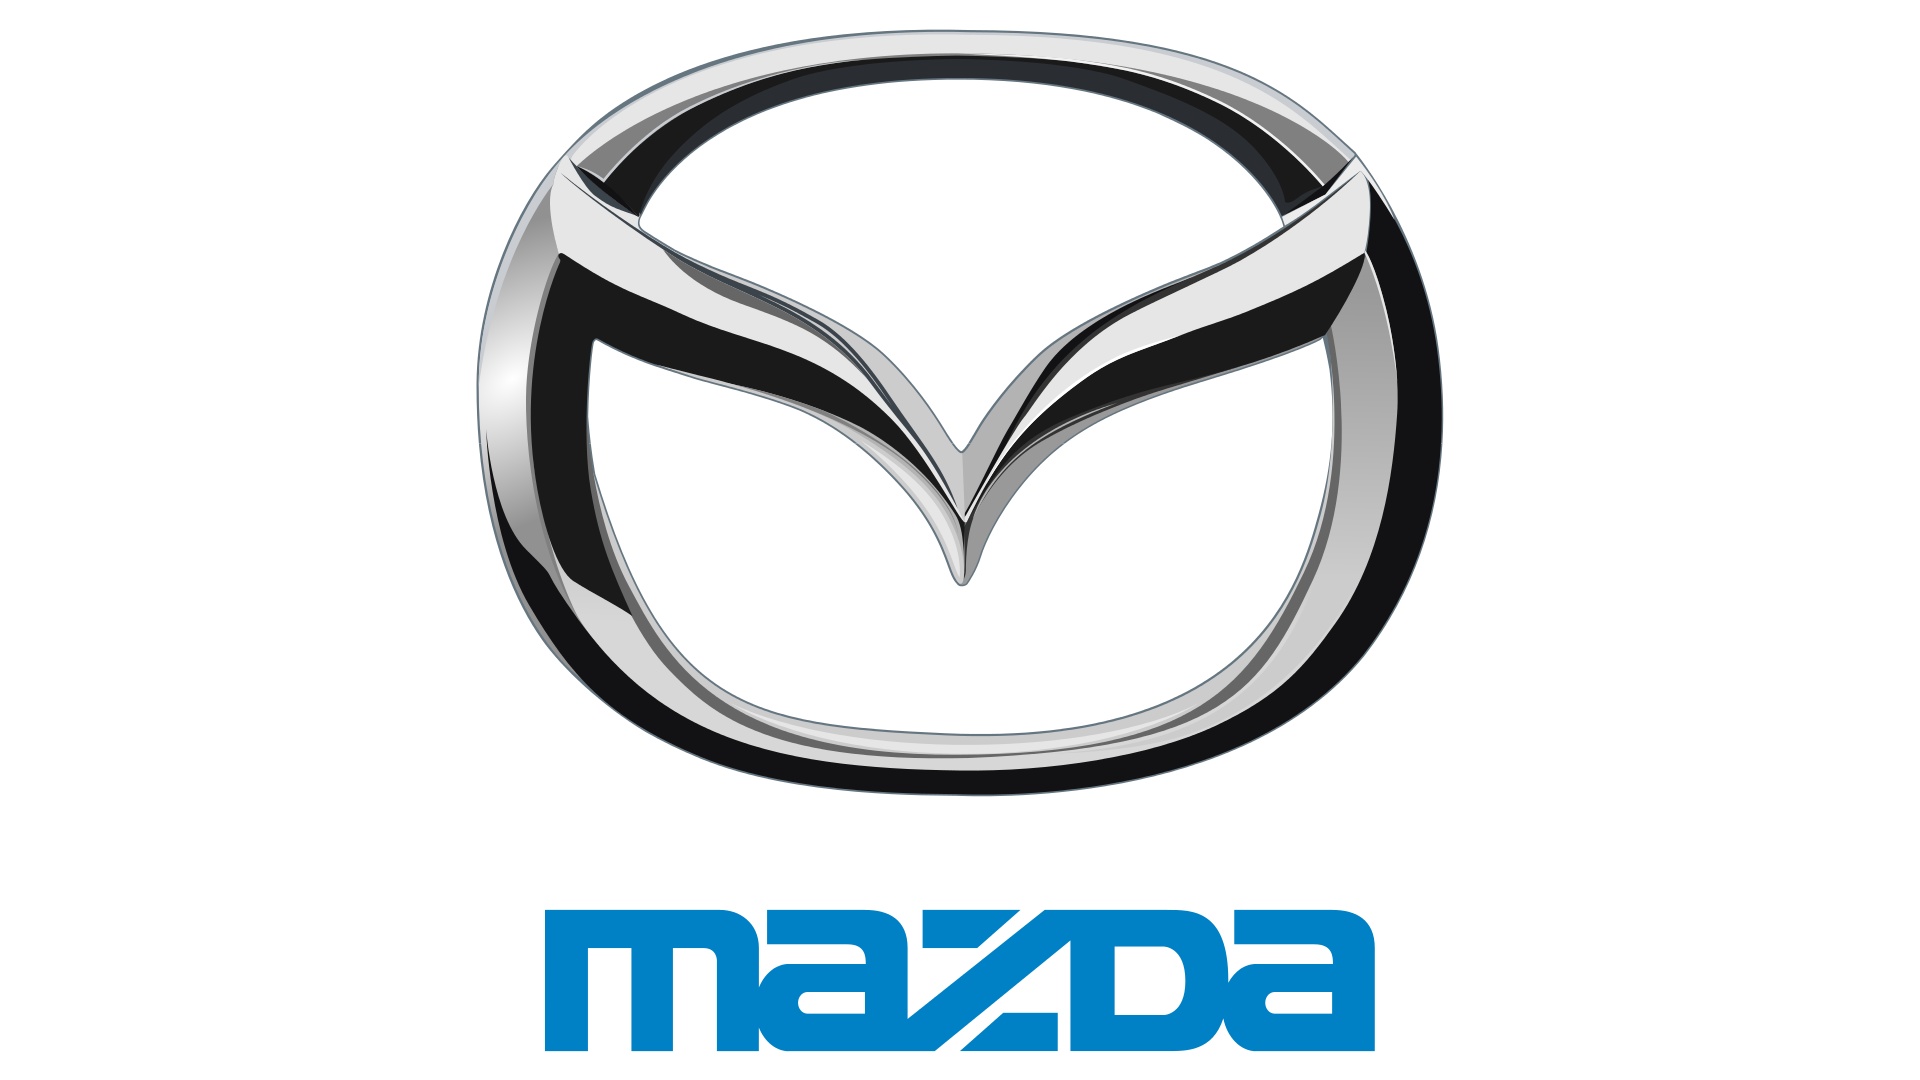
Mazda : Genuine OEM Factory Original, Throttle A/T Cable - Part # FU6321600M
Mazda : Genuine OEM Factory Original, Throttle A/T Cable - Part # FU6321600M Explore Authenticity All parts in our OEM collections are guaranteed to be genuine, original factory products unless clearly stated otherwise. Each item is available at publication with at least one unit in stock. Discover the Extensive Range Our diverse collection spans over 850,000 products, all genuine and in stock. This includes everything from simple screws to complex components such as wire harnesses, hoses, trim, and body panels. Assurance in Quality Every product in our inventory is a brand-new, authentic OEM component, sourced directly from the original equipment manufacturer. Most items arrive in their original sealed packaging, ensuring their authenticity and quality. Click the button below to request images. Request Images function openEmailComposer() { var partNumberElement = document.body.innerHTML.match(/Part #[^\w]*([\w\d\-.]+)/); var partNumber = partNumberElement ? partNumberElement[1] : ''; var emailLink = 'mailto:images@importexportautoparts.com?subject=Image%20Request%20for%20Part%20%23' + partNumber + '&body=Hello,%20I%20would%20like%20to%20request%20images%20of%20Part%20%23' + partNumber; window.location.href = emailLink; } Exceptional Customer Service: Our dedicated team is committed to providing excellent service. Please allow 5-7 business days for a response to your image request. The images will be sent to the email provided and promptly updated on the website.
Brand: OEM (Mazda)
Category: Vehicles & Parts > Vehicle Parts & Accessories > Motor Vehicle Parts > Motor Vehicle Transmission & Drivetrain Parts > Clutch Lines